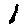
Label: 1